John Hemming (politician)

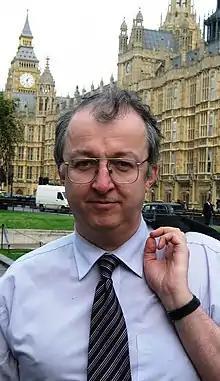
Hemming in 2005

John Alexander Melvin Hemming (born 16 March 1960) is a British Liberal Democrat politician and businessman who served as the Member of Parliament for Birmingham Yardley from 2005 until 2015.